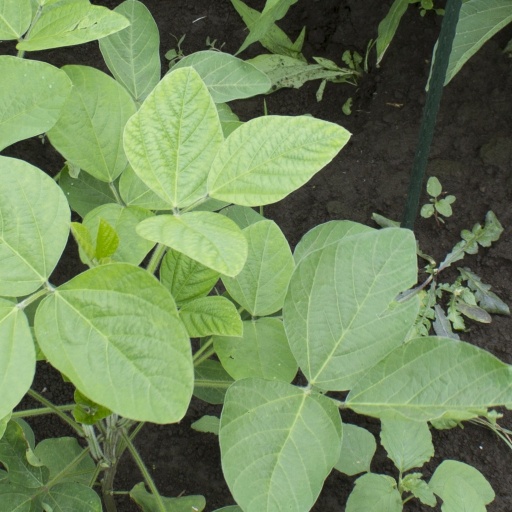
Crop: soybean